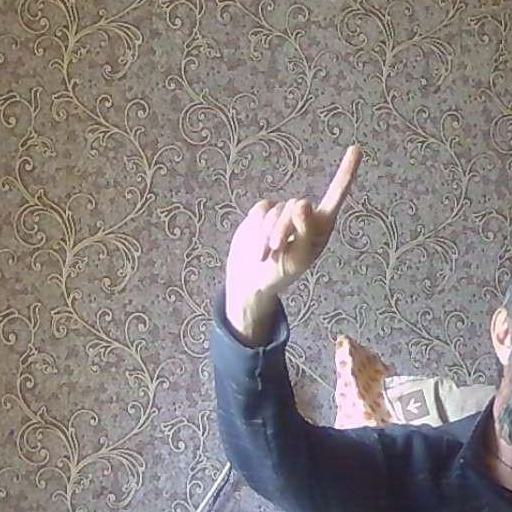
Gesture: one